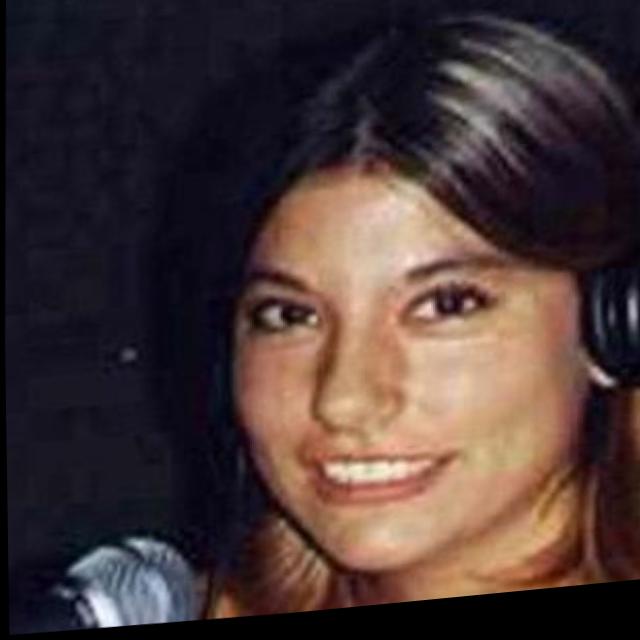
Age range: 21-44